Oswald Watt

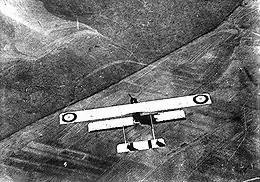
Overhead view of single-engined military biplane with twin-tail boom in flight

In May 1914, the francophile Watt left Egypt with his aeroplane and took up employment at the Blériot factory and airfield in Buc, outside Paris. Fired by the widely held conviction that Britain would stay out of a European conflict, Watt offered his services and his plane to the French government on 2 August, the day France declared war on Germany. This gesture was welcomed and he joined the Aviation Militaire section of the Foreign Legion as a pilot. Though he was ranked an ordinary soldier, his colleagues in Bleriot Squadron No. 30 referred to him as ""Capitaine"" in deference to his previous status in the Australian Militia. Posted to Maurice Farman Squadron No. 44 in April 1915, he earned the Legion of Honour badge after he and his observer crash-landed in no man's land and succeeded in making their way back to French lines with valuable intelligence under intense fire from German positions. Soon afterwards, Watt was awarded the Croix de Guerre—with palm leaves personally presented by General Joffre—and promoted to the provisional rank of captain. He was not eligible to command a French unit because he was a foreigner. Watt always proclaimed his antipodean connection while serving France, painting a kangaroo on the nose of his plane, which he named "Advance Australia". Considered a no-nonsense type, he once introduced himself to a British pilot with the words "I am an Australian and I haven't got any manners".